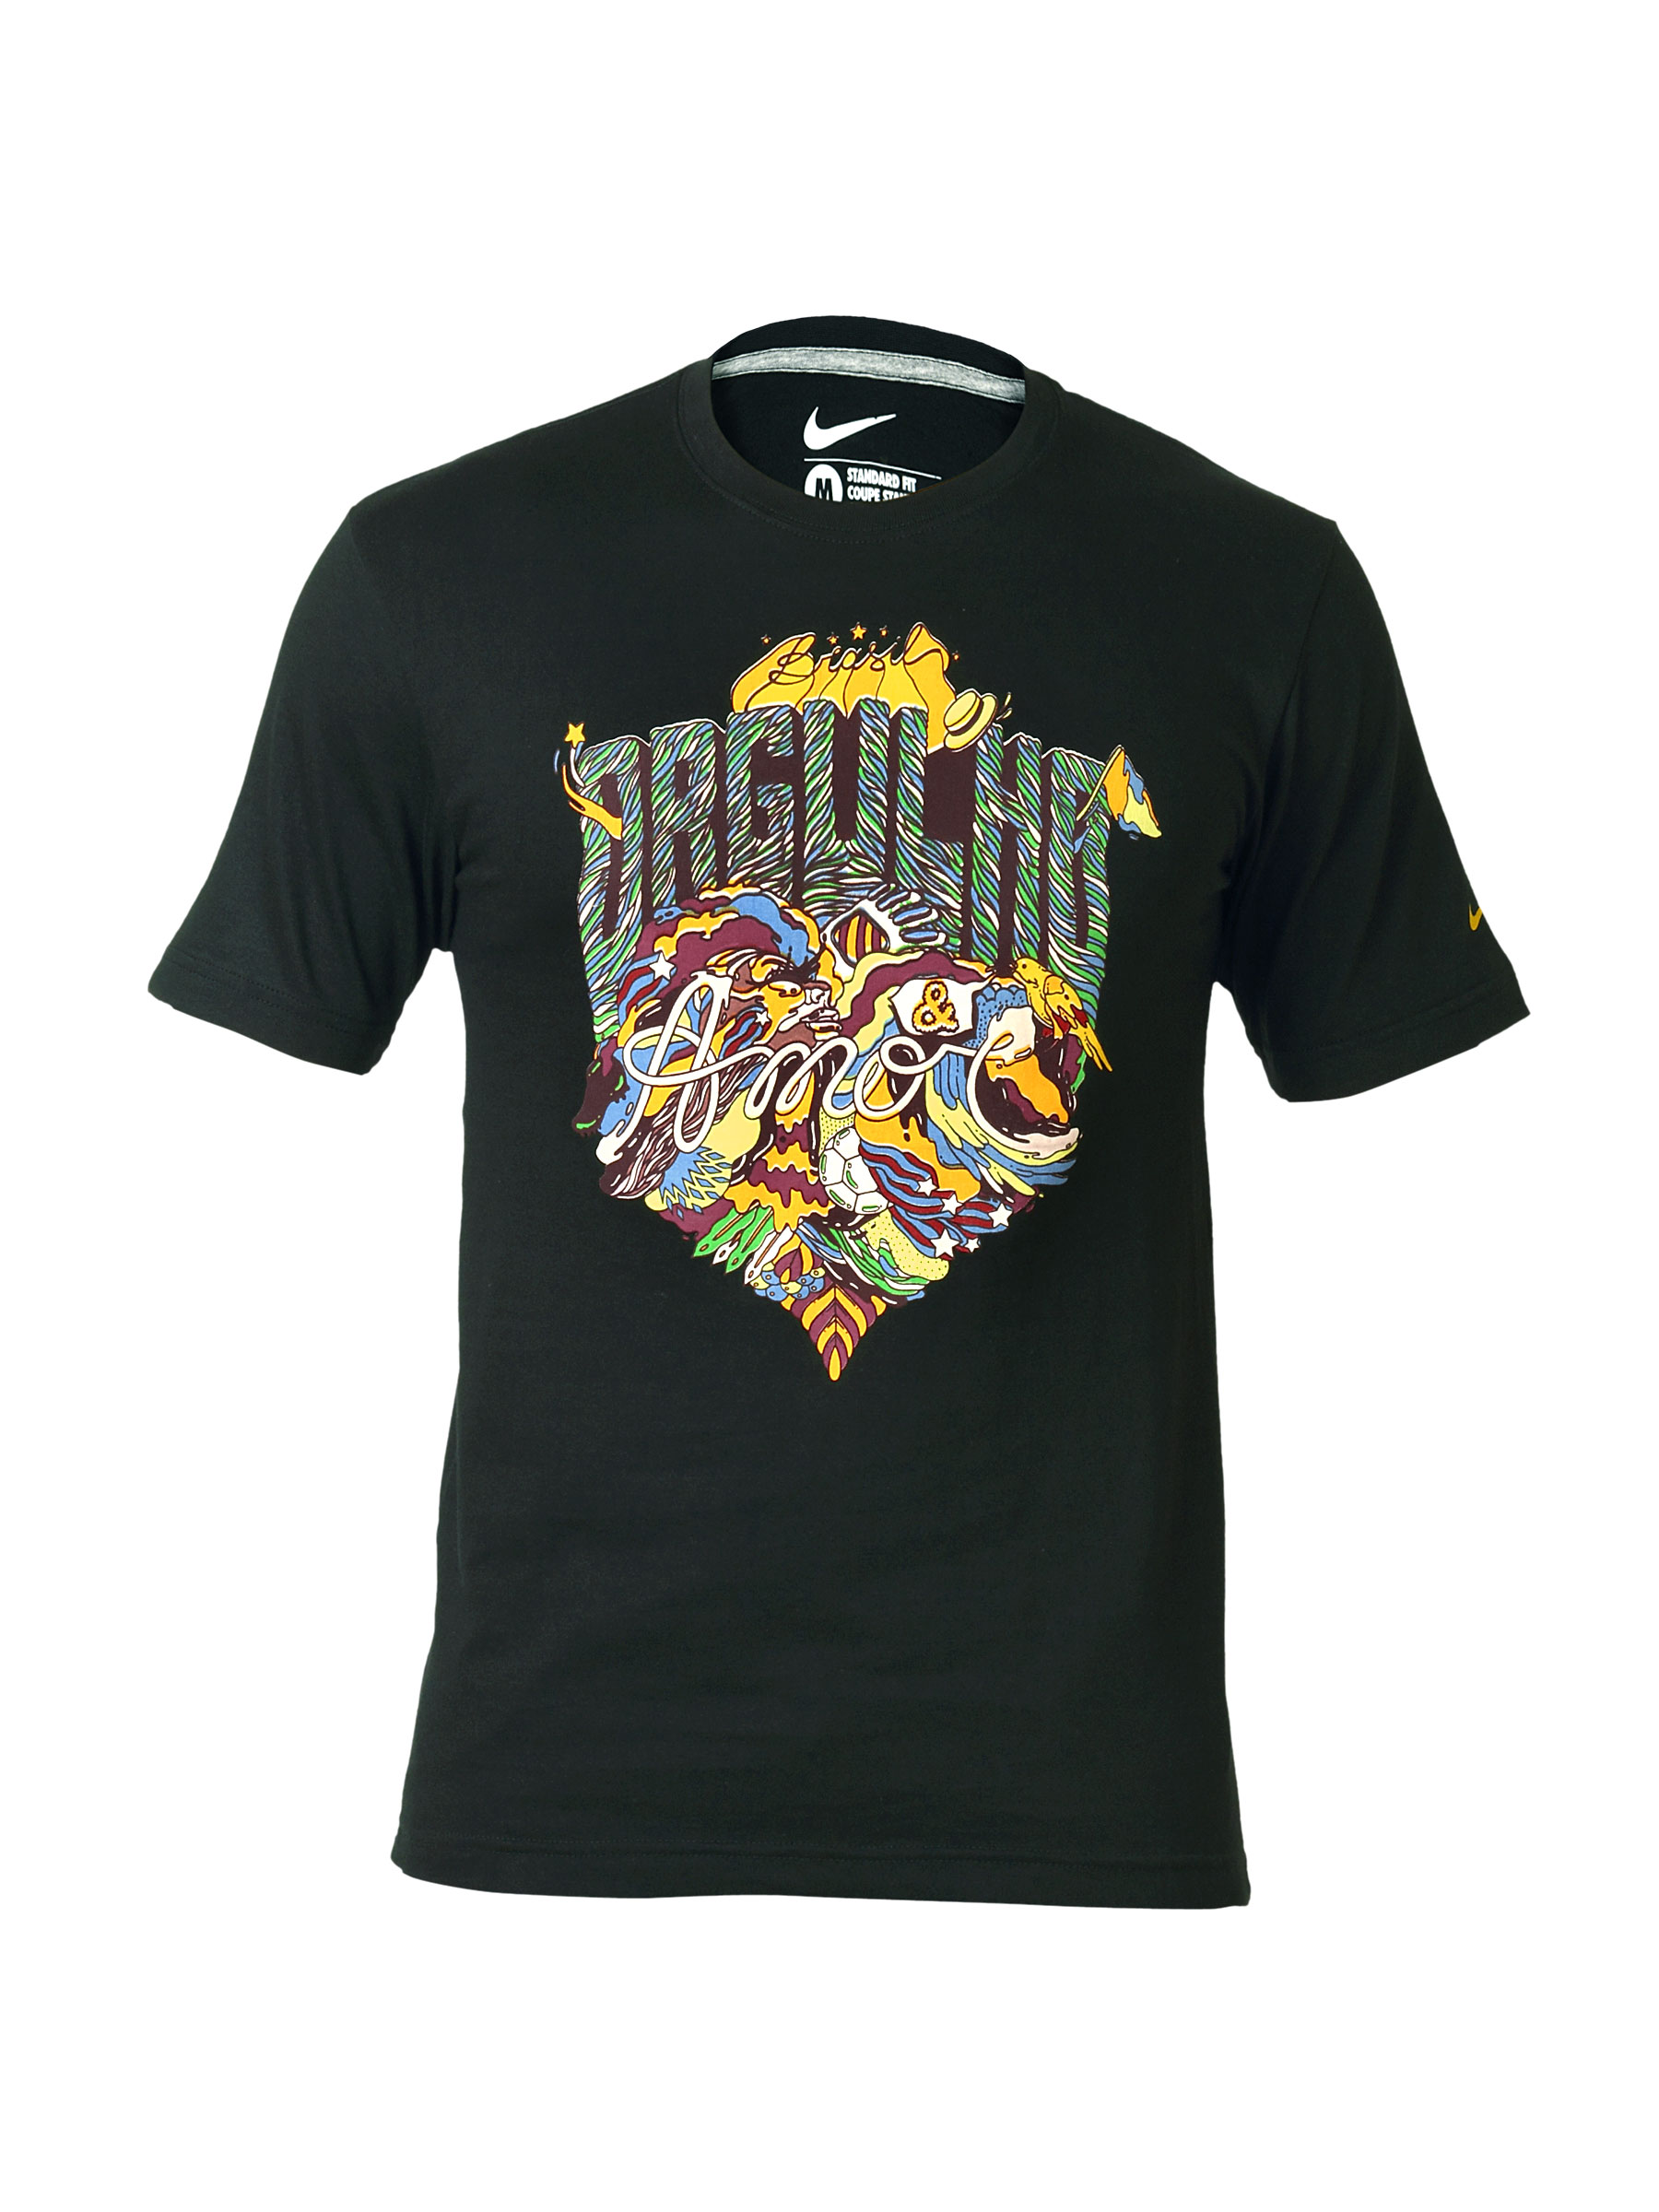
Nike Men Logo T-shirt Black Tshirts
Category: Apparel / Topwear / Tshirts
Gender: Men
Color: Black
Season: Fall 2011
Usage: Casual